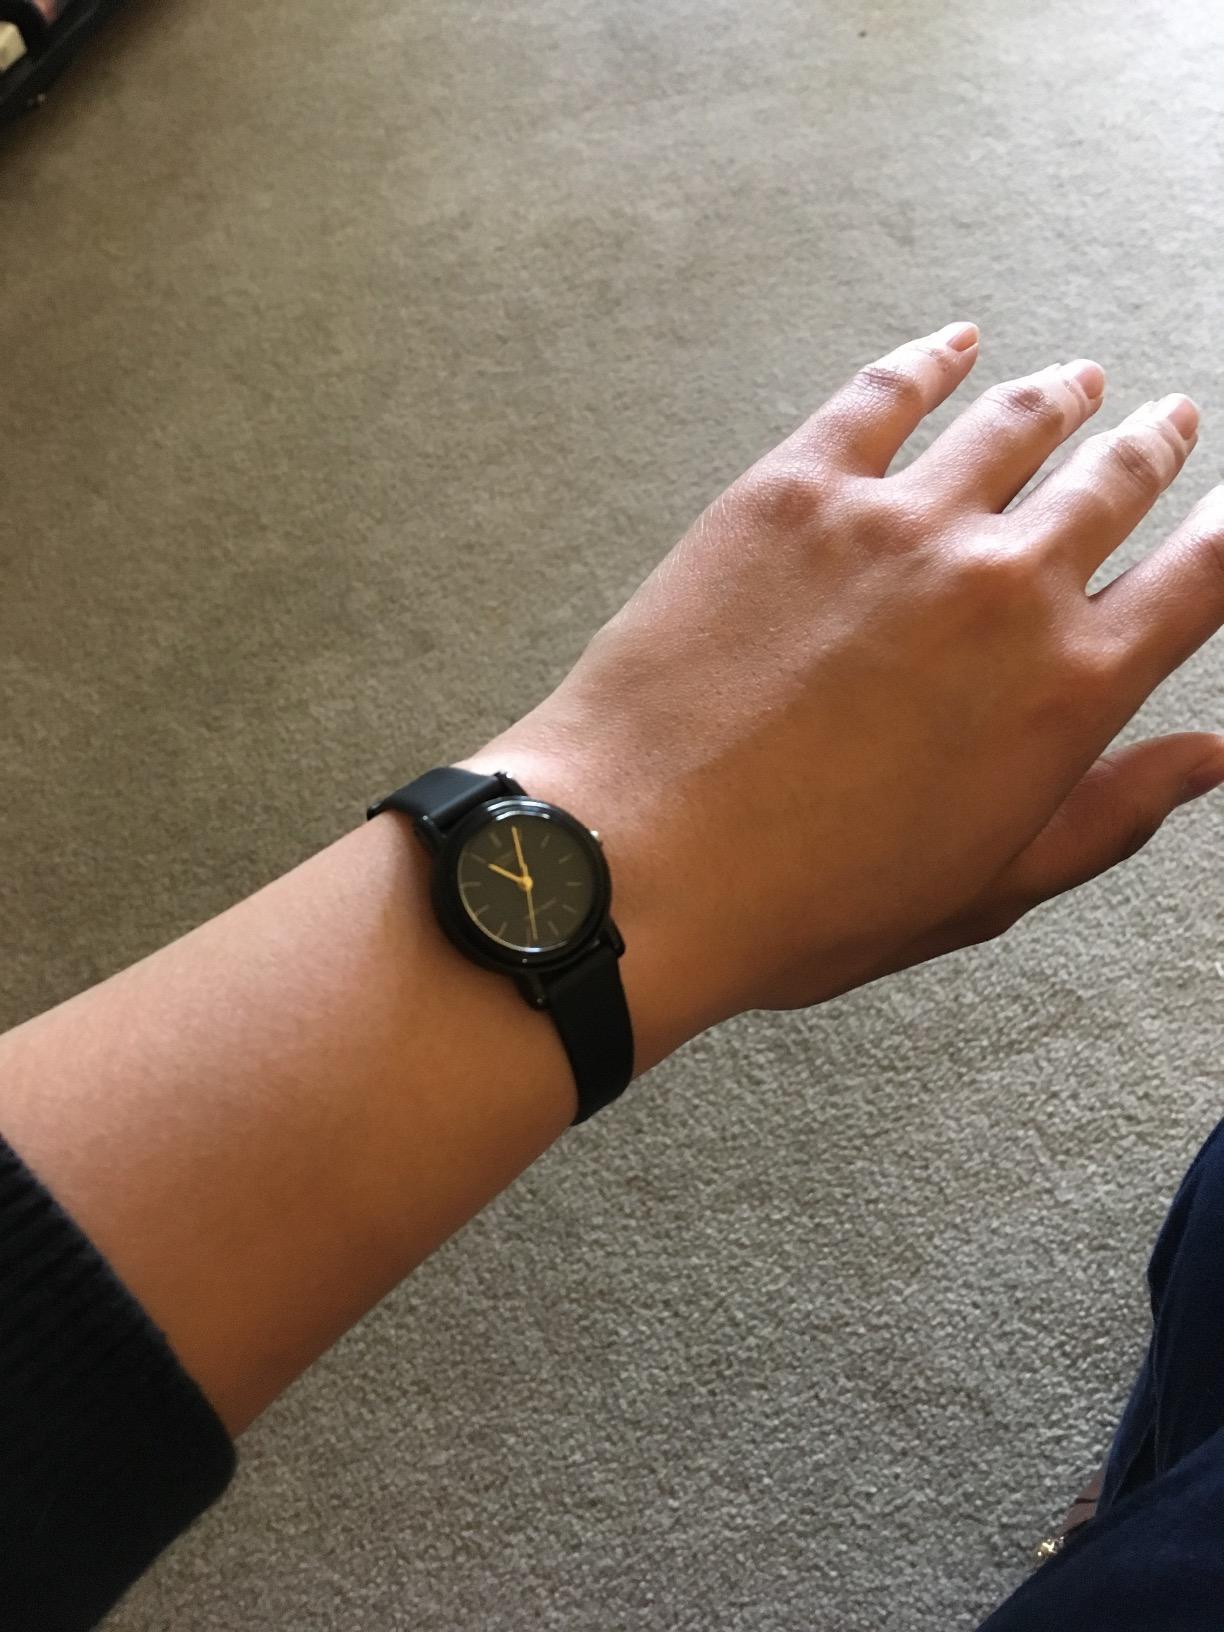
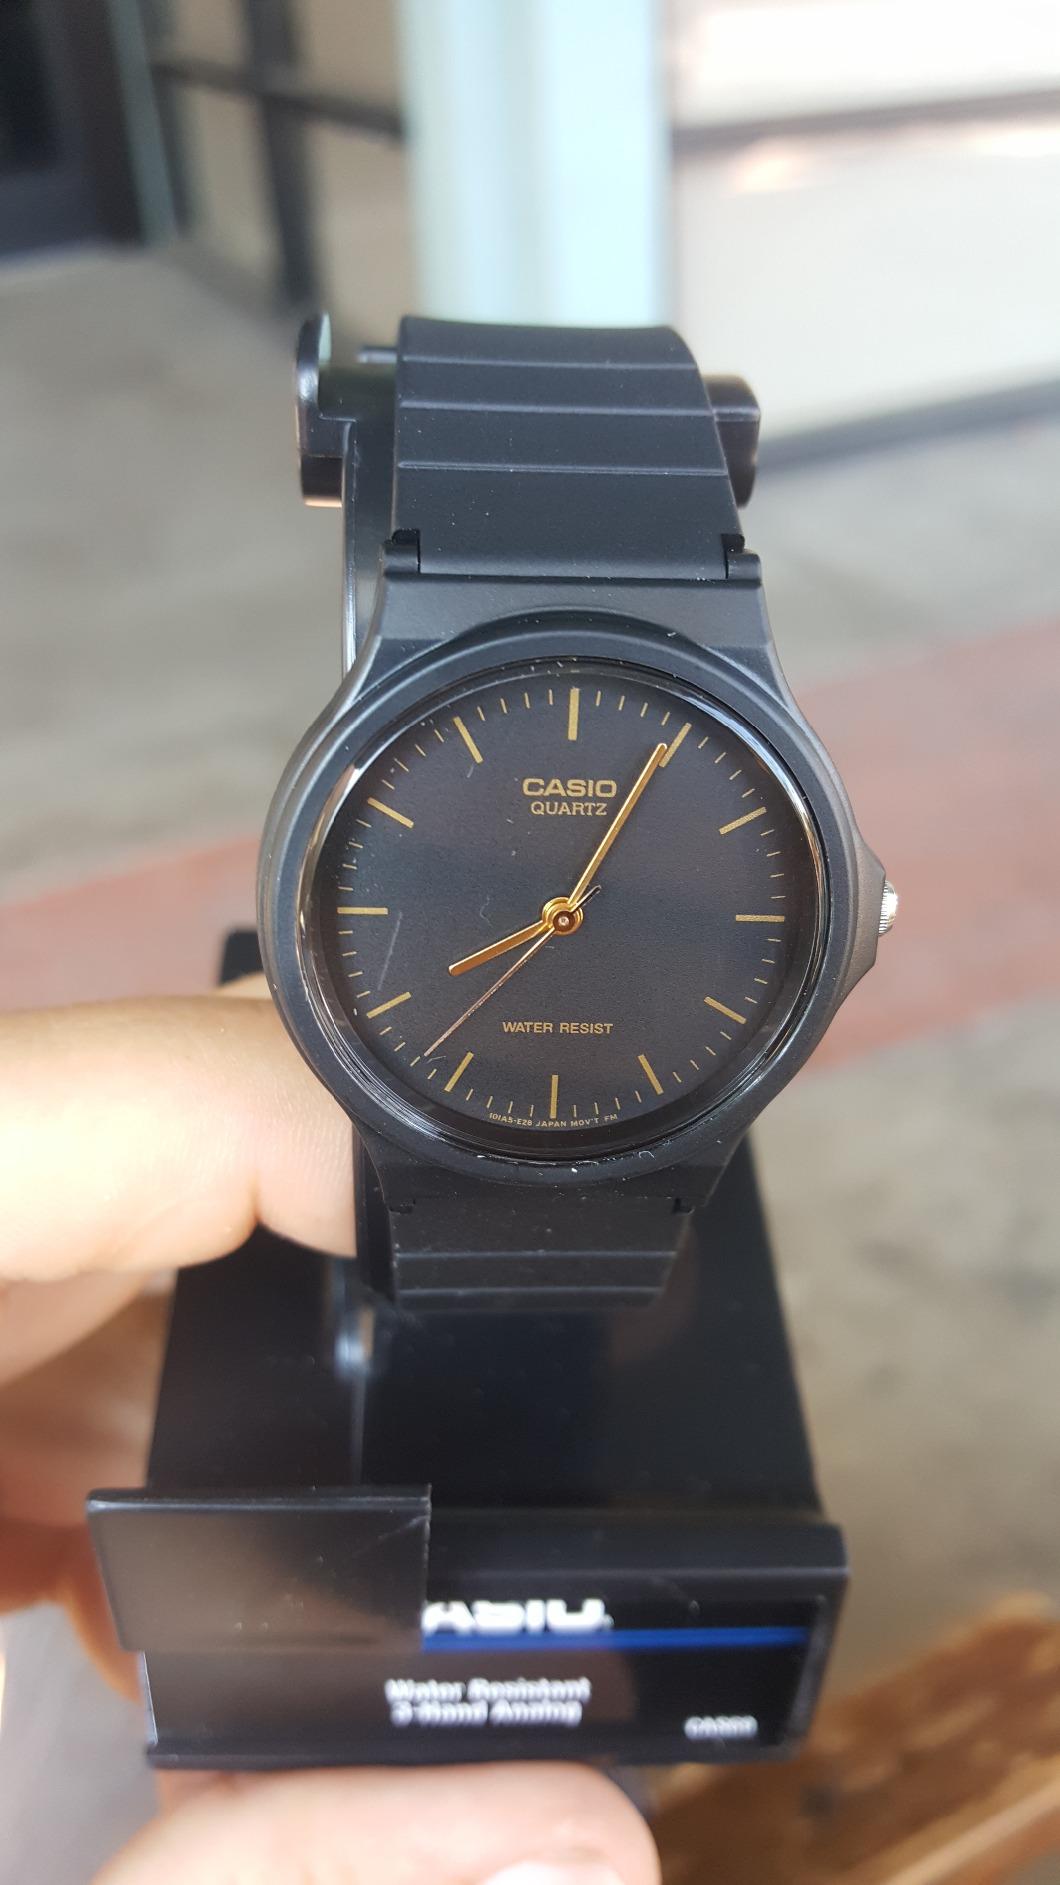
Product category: accessories_watch
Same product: no